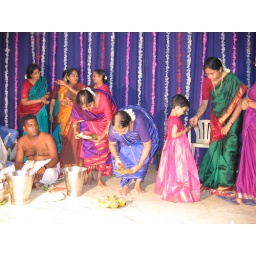
Mom doing something, my adorable niece-Satvika in lahanga,taking something from my sister bhavana in bottle green saree